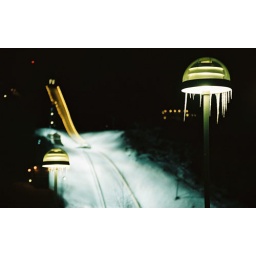
The ski jumping hill by night